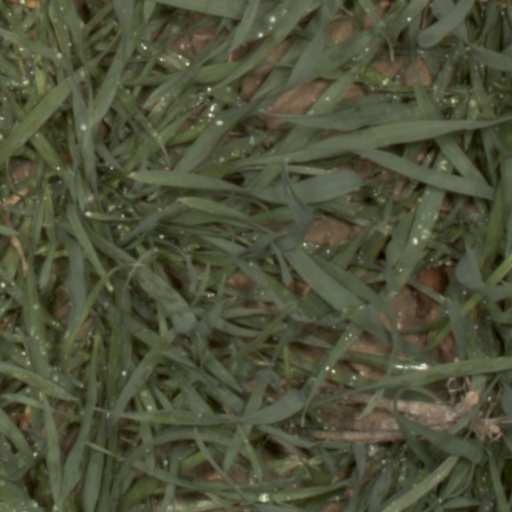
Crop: wheat